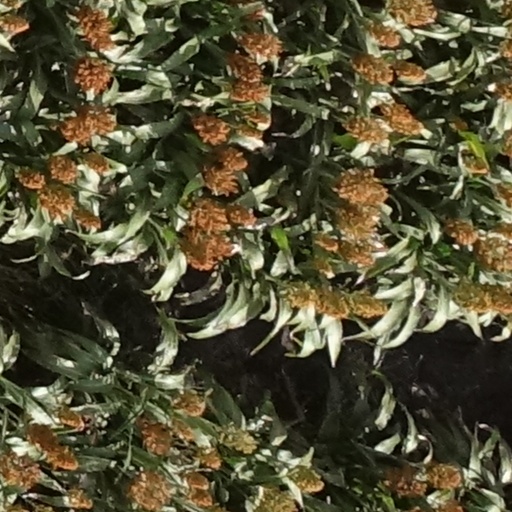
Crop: sorghum